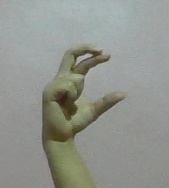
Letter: thal